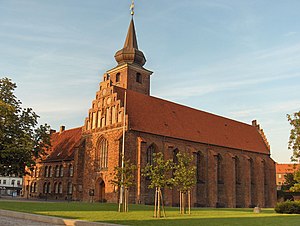
Klosterkirken (Nykøbing Falster)
Klosterkirken, Nykøbing Falster
Klosterkirken i Nykøbing Falster er en gotisk kirke fra det 15. århundrede. Klosteret blev grundlagt i 1419 af unionskongen Erik af Pommern og var oprindeligt viet til Jomfru Maria, Sankt Mikael og den hellige Frans af Assisi. Kirken var del af et franciskanerkloster indtil 1532, hvor kirken blev sognekirke. En stor del af klosteret er bevaret og bruges i dag som plejehjem.